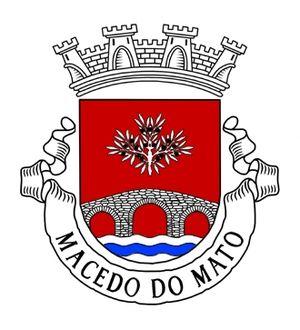
Le blason de Macedo do Mato
Macedo do Mato est une freguesia portugaise de la municipalité de Bragance ; sa superficie est de 15,54 km² et sa densité de 13,4 hab/km². Composée des villages de Macedinho, Frieira et Sanceriz, c'est une des freguesias les plus au Sud de la municipalité, elle se trouve d'ailleurs collée à la municipalité voisine de Macedo de Cavaleiros à la marge du ruisseau de Vale de Moinhos.